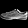
Label: Sneaker